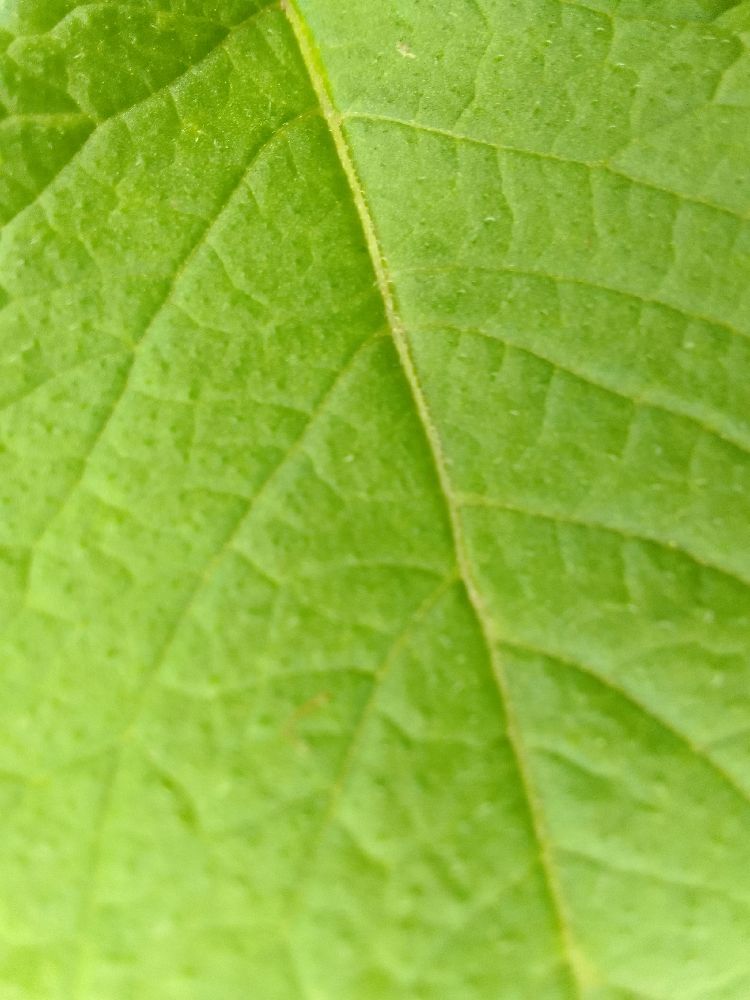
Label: Healthy